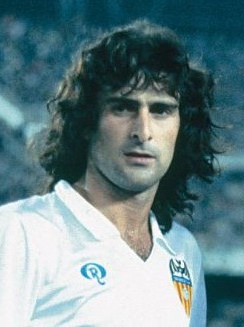
มาริโอ เกมเปส

|image = Kempes Valencia CF.jpg
|fullname = มาริโอ อัลเบร์โต เกมเปส ชิโอดิ
|position = กองหน้า กองกลางตัวรุก
มาริโอ อัลเบร์โต เกมเปส ชิโอดิ (; เกิด 15 กรกฎาคม ค.ศ. 1954) เป็นอดีตนักฟุตบอลอาชีพชาวอาร์เจนตินาที่เล่นเป็นกองหน้าหรือกองกลางตัวรุก เขาทำประตูได้มากมาย เขาจบด้วยการเป็นดาวซัลโวสูงสุดของลาลิกา 2 สมัยกับสโมสรฟุตบอลบาเลนเซีย|บาเลนเซีย โดยเขายิงไป 116 ประตูจาก 184 นัดในลีก
ในระดับนานาชาติ เกมเปสคือจุดสำคัญของการคว้าแชมป์ฟุตบอลโลก 1978 ของอาร์เจนตินา โดยเขายิงได้ 2 ประตูในนัดชิงชนะเลิศ และคว้ารางวัลรองเท้าทองคำในฐานะผู้ทำประตูสูงสุด เขายังคว้ารางวัลลูกบอลทองคำ สำหรับผู้เล่นยอดเยี่ยมประจำทัวร์นาเมนต์ ทำให้เขาเป็น 1 ในผู้เล่นเพียง 3 คนที่ได้รับรางวัลทั้ง 3 รางวัลในฟุตบอลโลกครั้งเดียว ร่วมกับการิงชา ใน ค.ศ. 1962 และปาโอโล รอสซี ใน ค.ศ. 1982
เกมเปสคว้ารางวัลนักฟุตบอลยอดเยี่ยมแห่งปีของอเมริกาใต้ นักฟุตบอลยอดเยี่ยมแห่งปีของออนเซดอร์ และลูกบอลทองคำของฟุตบอลโลก ใน ค.ศ. 1978 ใน ค.ศ. 2004 เขาได้รับการเสนอชื่อให้เป็น 1 ใน 125 นักฟุตบอลที่มีชีวิตที่ยิ่งใหญ่ที่สุด ซึ่งเป็นส่วนหนึ่งของการฉลองครบรอบ 100 ปีของฟีฟ่า เกมเปสได้รับฉายาว่า "เอลโตโร" และ "เอลมาตาดอร์"
== อ้างอิง ==
หมวดหมู่:บุคคลที่ยังมีชีวิตอยู่
หมวดหมู่:บุคคลจากรัฐกอร์โดบา
หมวดหมู่:ชาวอาร์เจนตินาเชื้อสายเยอรมัน
หมวดหมู่:ชาวอาร์เจนตินาเชื้อสายอิตาลี
หมวดหมู่:นักฟุตบอลชาวอาร์เจนตินา
หมวดหมู่:กองหน้าฟุตบอล
หมวดหมู่:กองกลางฟุตบอล
หมวดหมู่:ฟีฟ่า 100
หมวดหมู่:นักฟุตบอลทีมชาติอาร์เจนตินา
หมวดหมู่:ผู้เล่นในชุดชนะเลิศฟุตบอลโลก
หมวดหมู่:ผู้เล่นในฟุตบอลโลก 1974
หมวดหมู่:ผู้เล่นในฟุตบอลโลก 1978
หมวดหมู่:ผู้เล่นในฟุตบอลโลก 1982
หมวดหมู่:ผู้เล่นในลาลิกา
หมวดหมู่:ผู้เล่นสโมสรฟุตบอลบาเลนเซีย
หมวดหมู่:ผู้เล่นในปริเมราดิบิซิออนเดอาร์เฆนตินา
หมวดหมู่:ผู้เล่นในออสเตรียนฟุตบอลบุนเดิสลีกา
หมวดหมู่:ผู้จัดการทีมฟุตบอลชาวอาร์เจนตินา